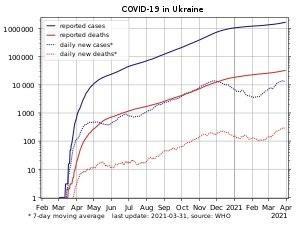
La pandémie de Covid-19 en Ukraine se propage à partir du 3 mars 2020, lorsqu'un premier cas de Covid-19 est confirmé sur le territoire.